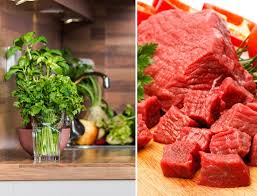
Yemek: et_sote